The Story of Simon Simopath

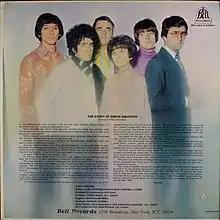
Back cover with story linking the songs (click through to image page and enlarge to read the text)

On the back cover is a text story, "The Story of Simon Simopath: A Science Fiction Pantomime", which links the song titles. It deals with a boy named Simon Simopath who dreams of having wings. He is lonely, and after reaching adulthood goes to work in a "computer office block". He suffers a nervous breakdown and is unable to find help in a mental institution, but gets aboard a rocket and meets a centaur who will be his friend and a tiny goddess named Magdalena, who works at Pentecost Hotel. Simon and Magdalena fall in love and get married, followed by a jazzy party.